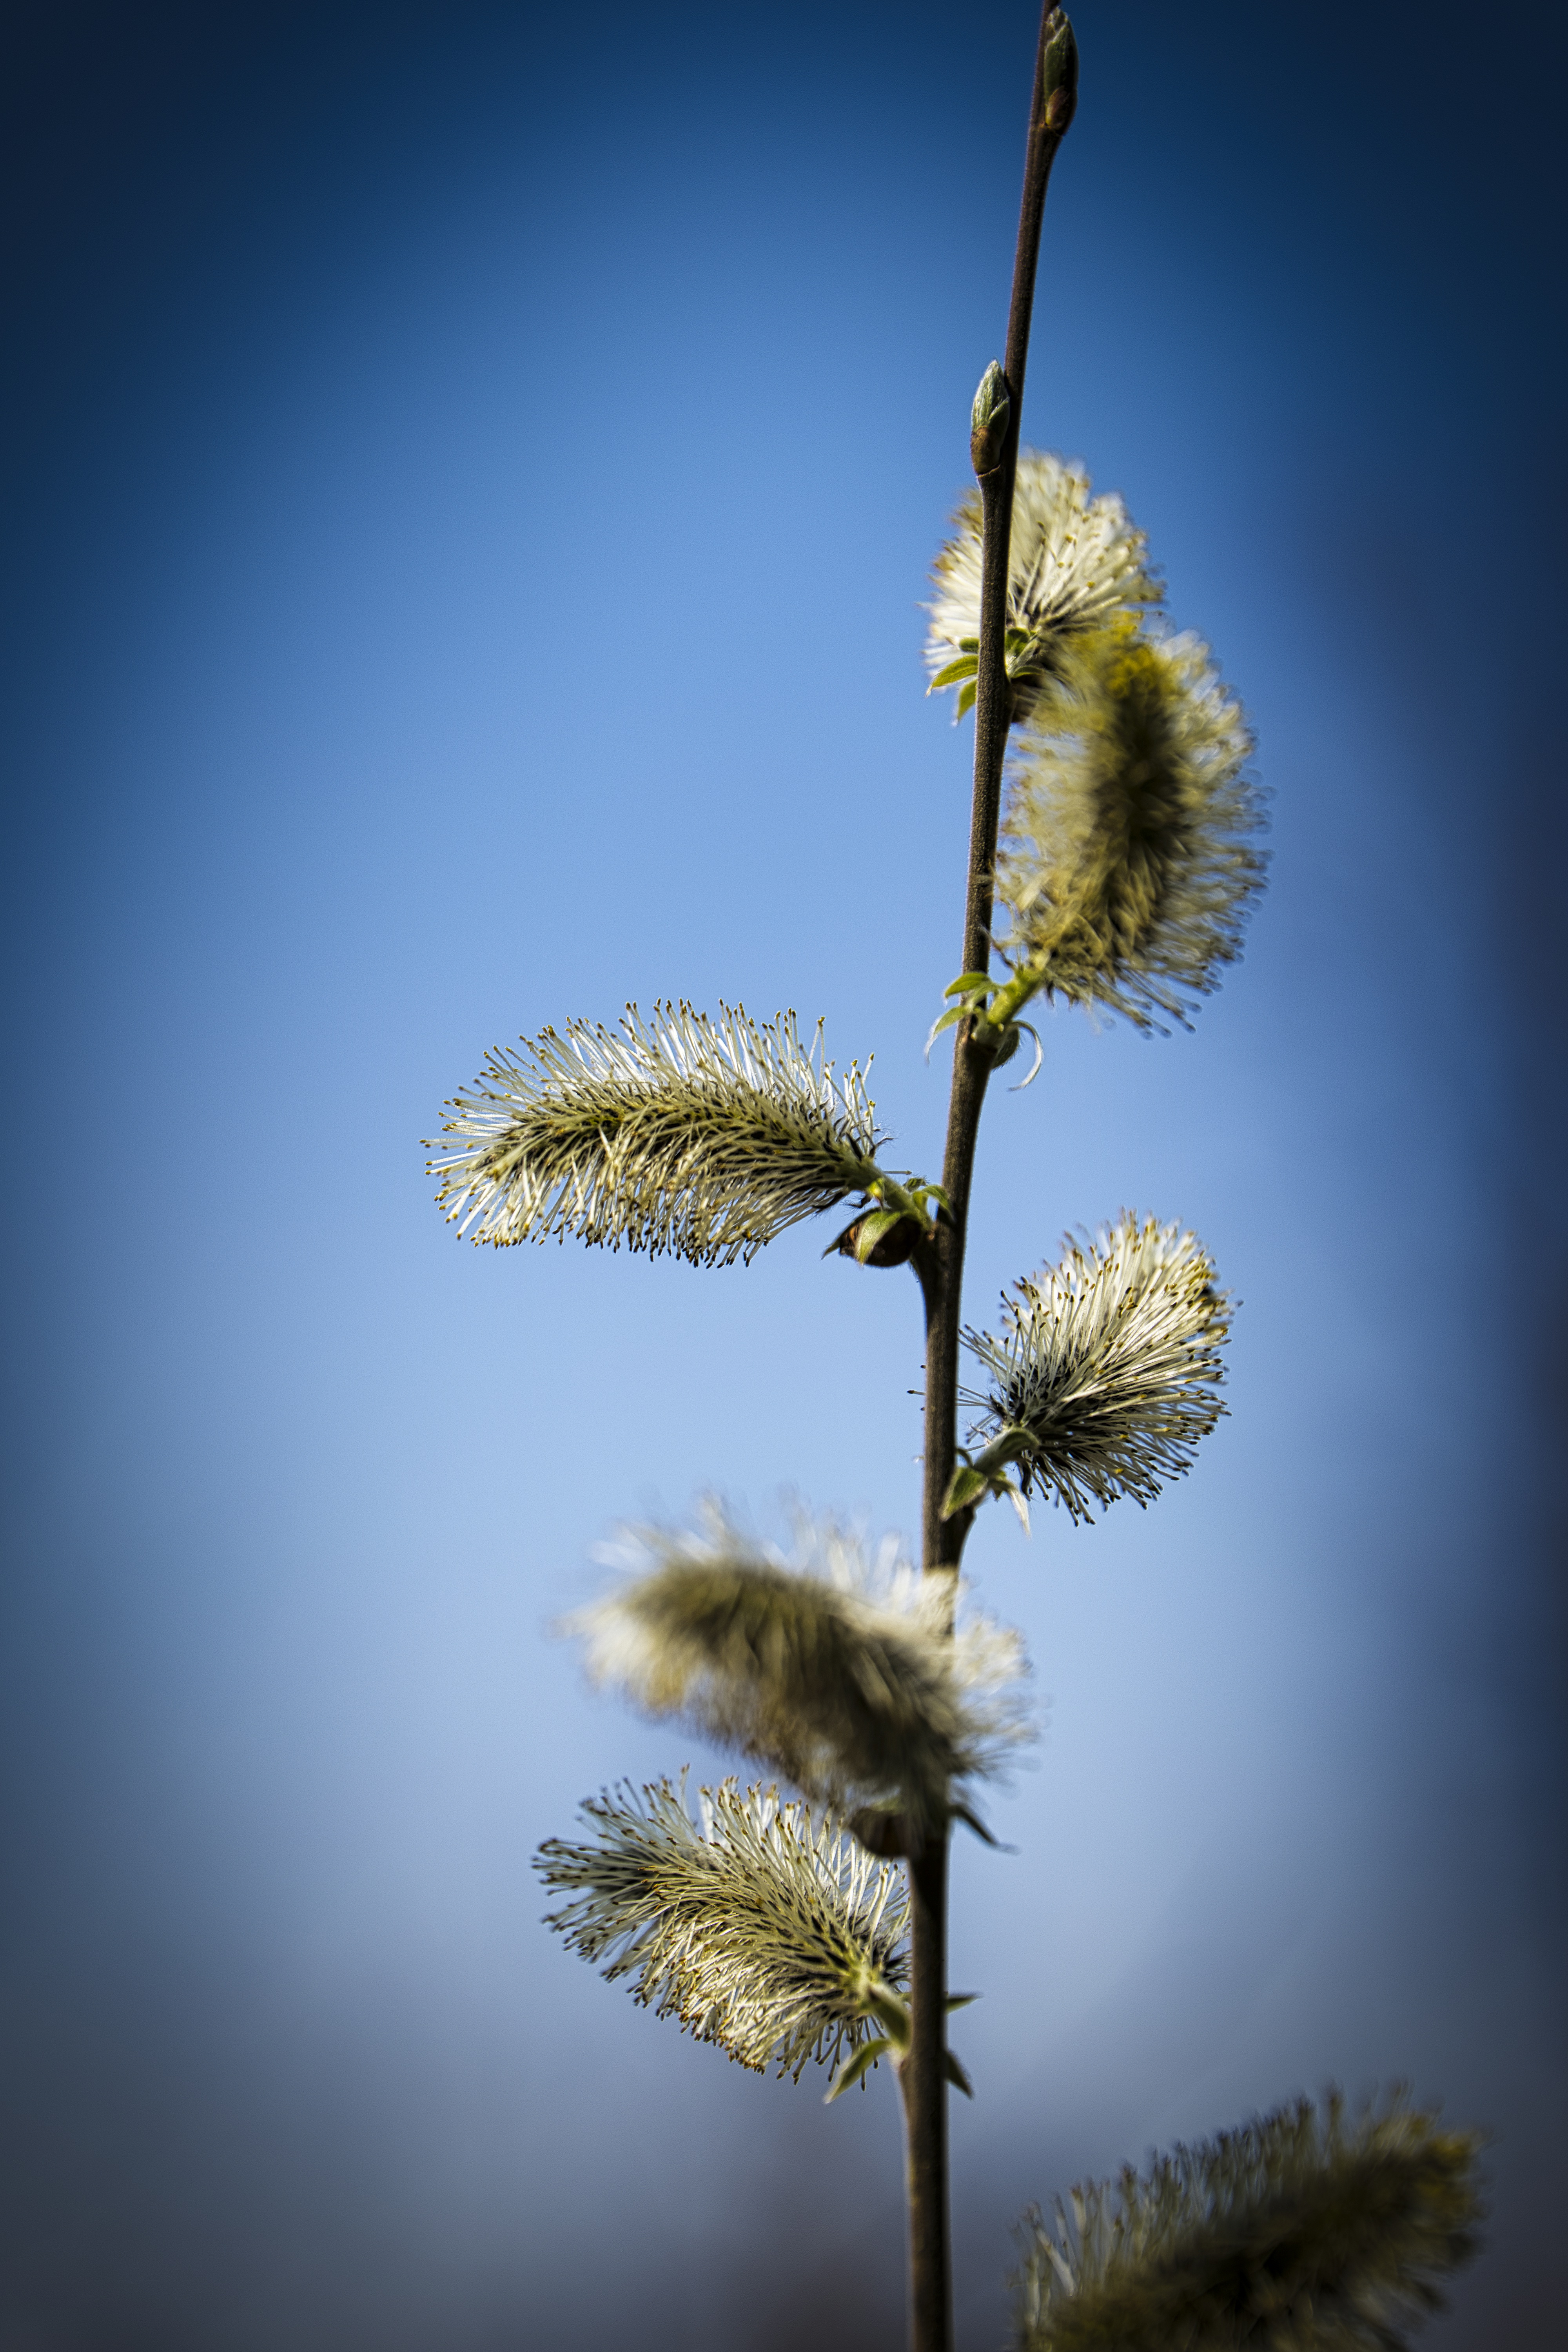
flower, plant, sky, twig, branch, grass, flowering plant, terrestrial plant, natural landscape, Pedicel, macro photography, plant stem, wildflower, conifer, tree, winter, landscape, burdock, pine family, backlighting